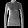
Label: Pullover